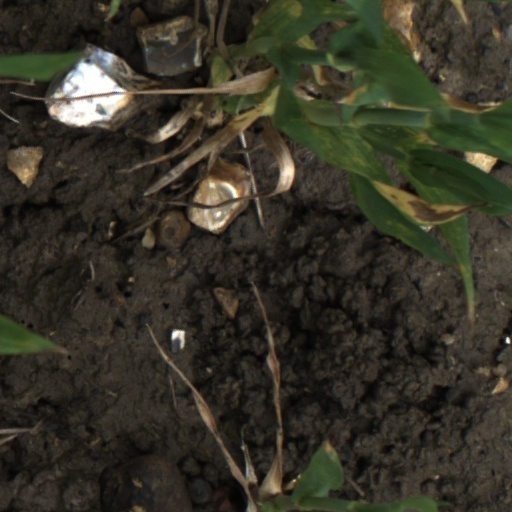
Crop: wheat